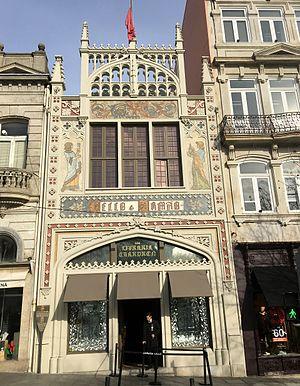
La librairie Lello, aussi connue sous le nom de Librairie Chardron ou Librairie Lello et Irmão, est une librairie située dans le centre historique de la ville de Porto au Portugal. Elle est située au 144 rue des Carmelitas, près de la Tour des Clercs, un clocher d'art baroque, construit par Nicolau Nasoni.